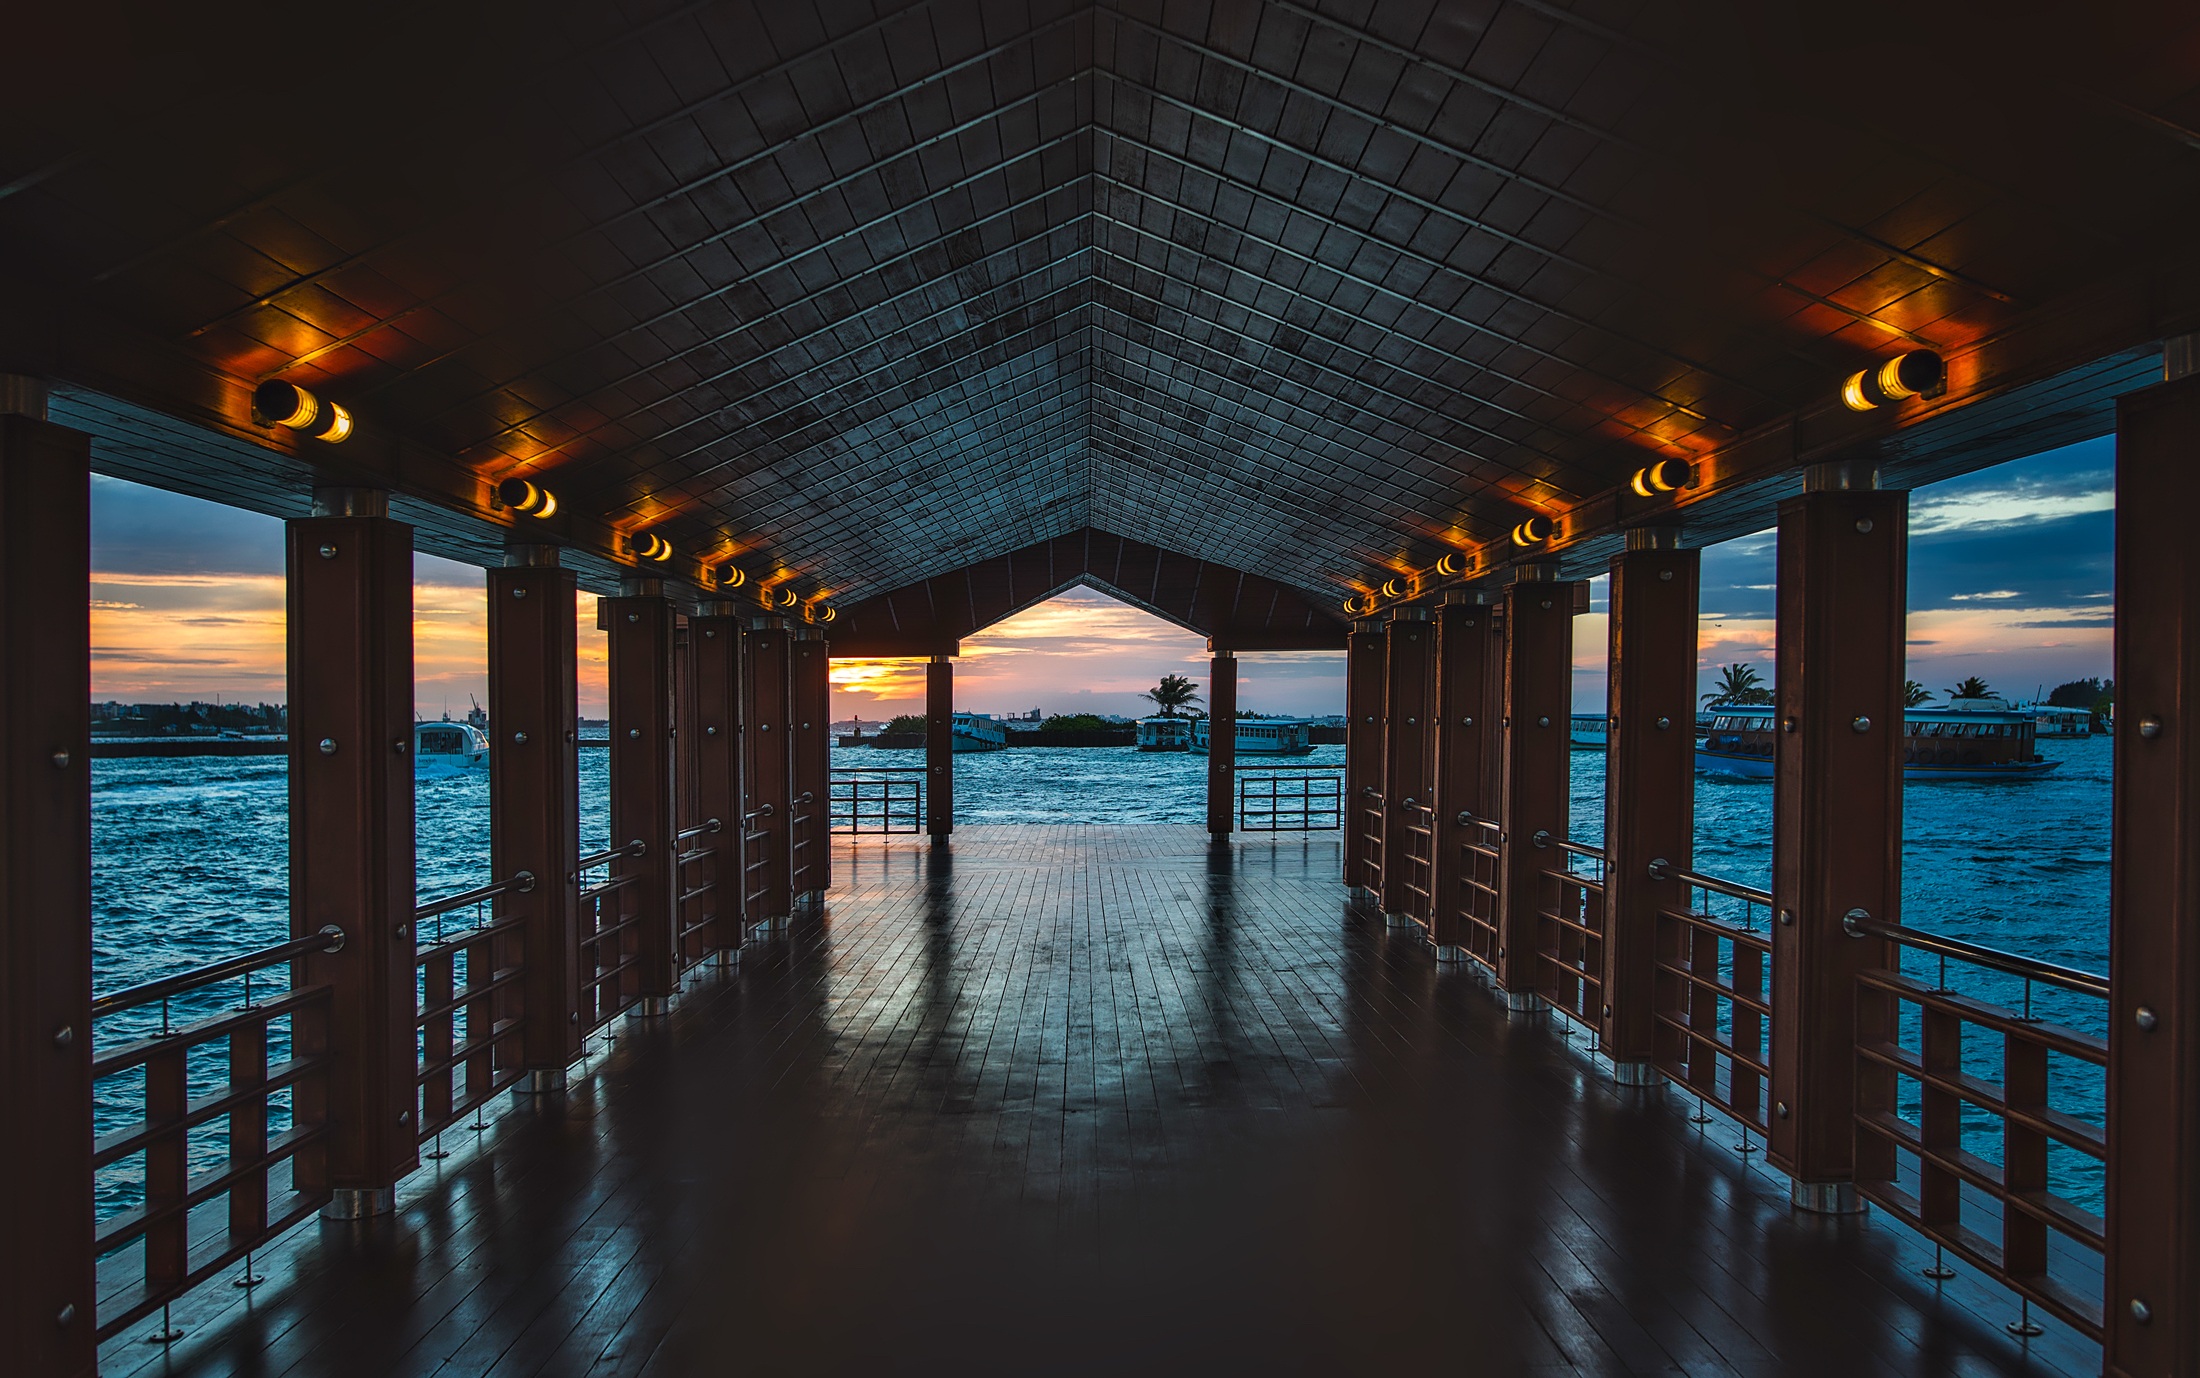
dock, light, sunset, night, house, sunlight, pier, vacation, dusk, evening, reflection, swimming pool, holiday, bay, harbor, lighting, outdoors, hdr, lights, resort, reflections, estate, tropics, maldives